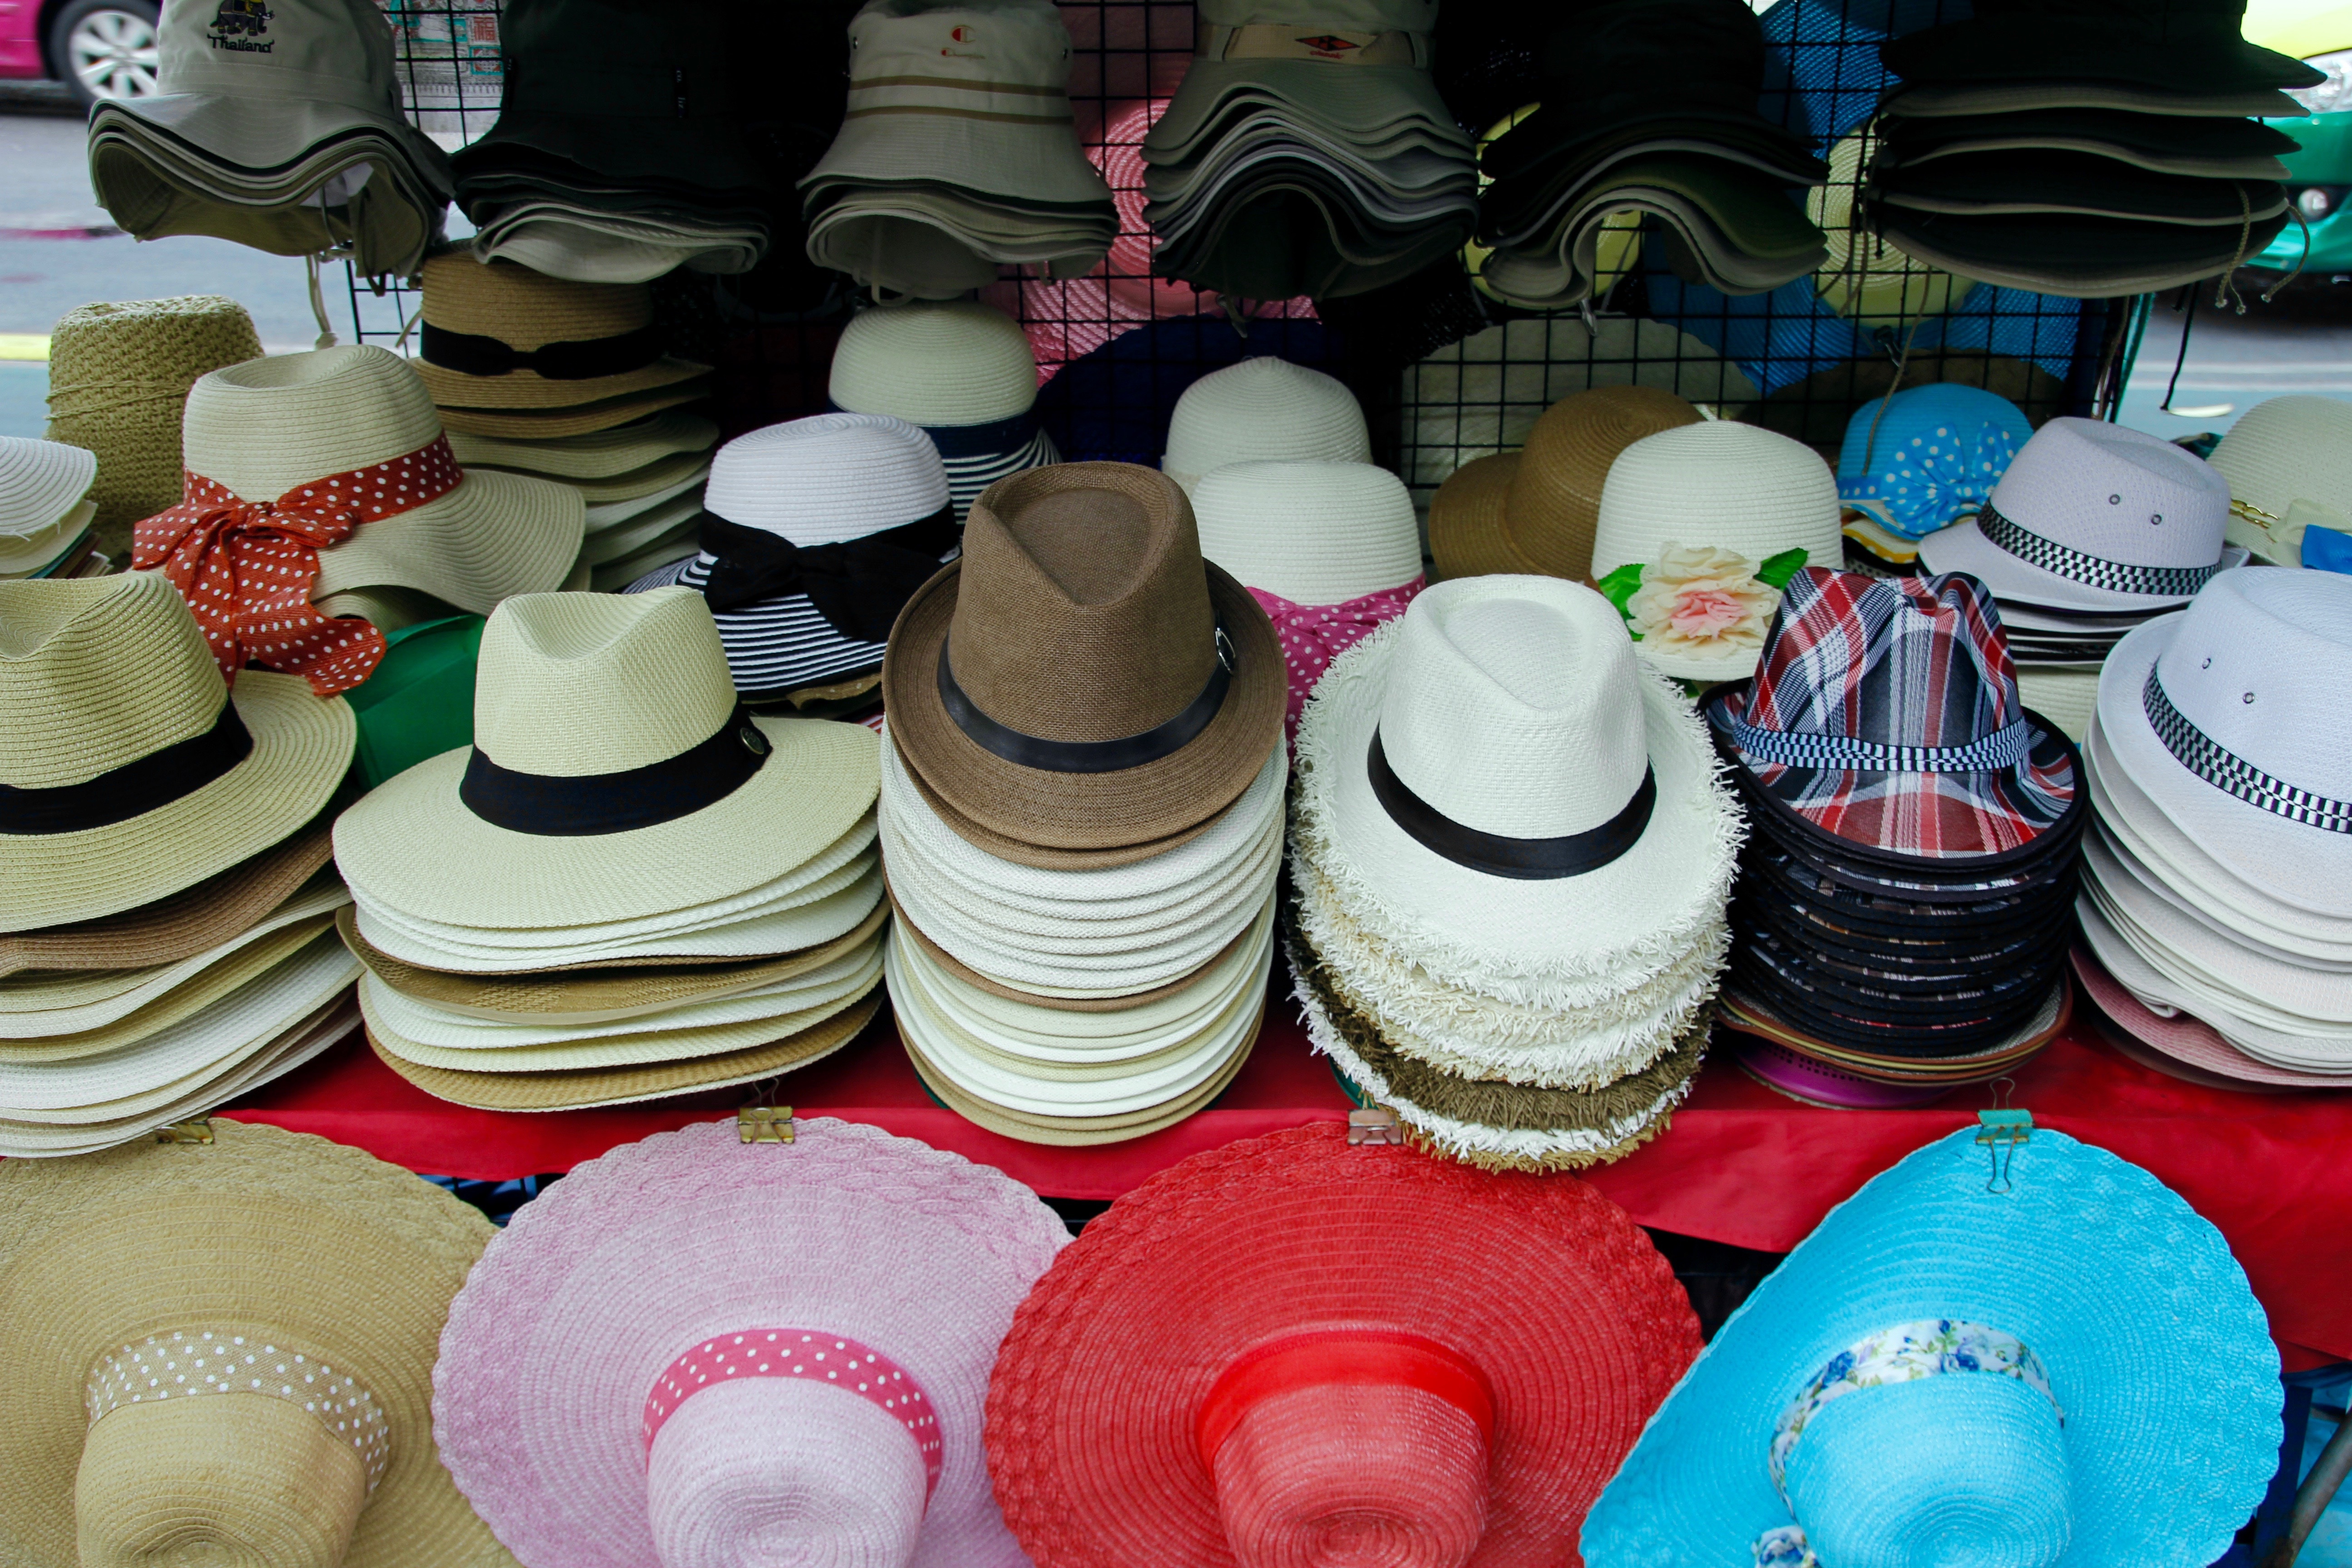
color, hat, fashion, market, blue, clothing, straw hat, textile, art, cap, sale, headwear, fashionable, women's hat, plate cap, summer hat